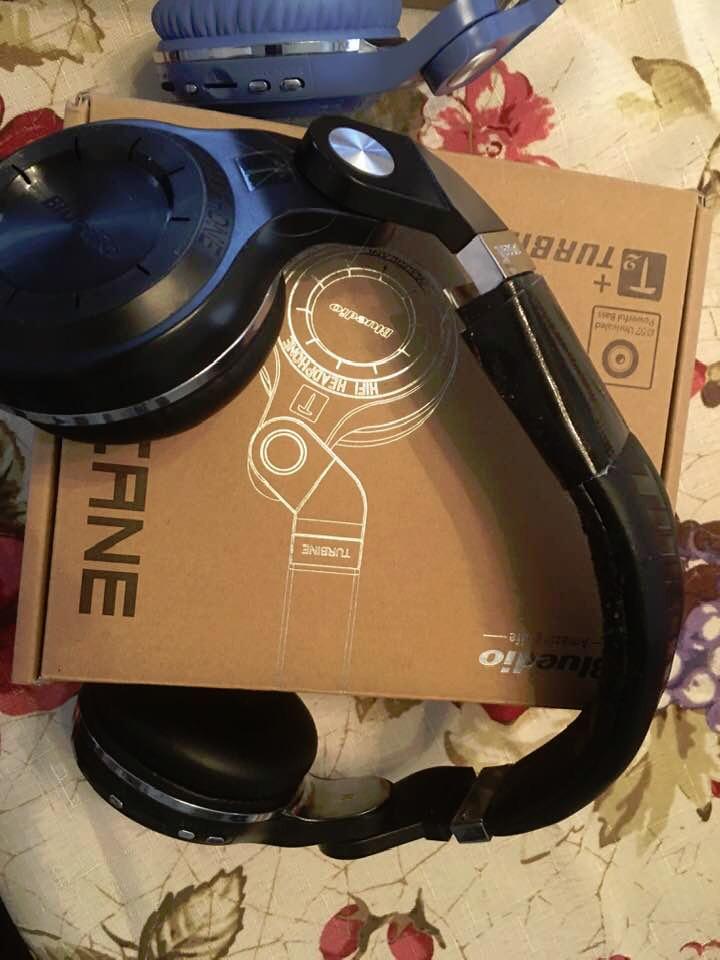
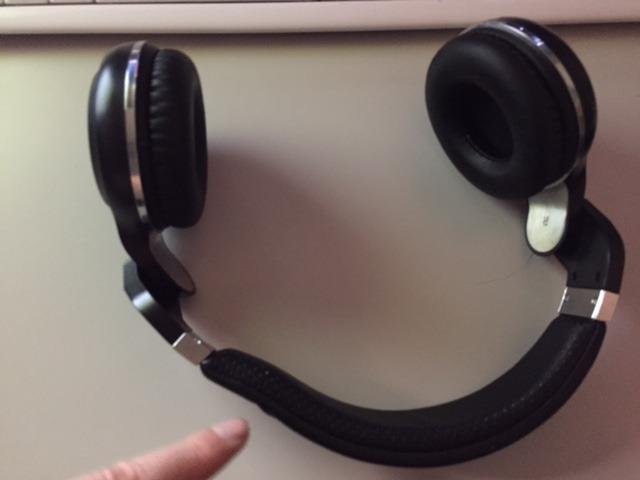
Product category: headphones
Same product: yes